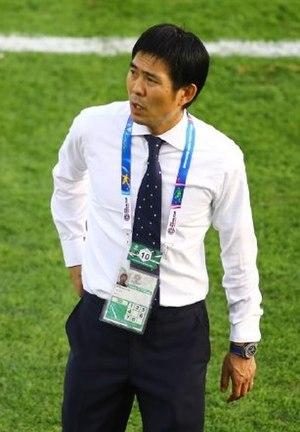
Hajime Moriyasu est un footballeur japonais né le 23 août 1968 dans la préfecture de Shizuoka au Japon.